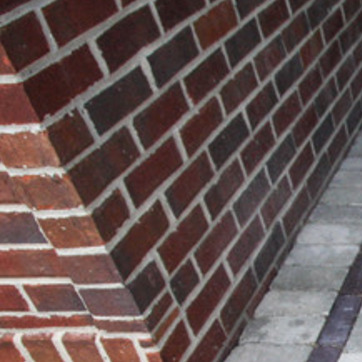
Material: brick